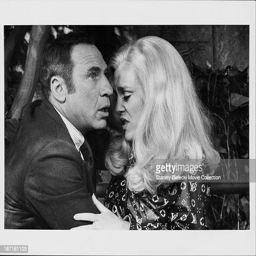
comedian and actor in a scene from the movie